Richmond Castle

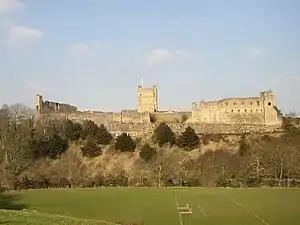
The castle seen from the south

Richmond Castle consists of four main parts: a triangular main enclosure, an outer enclosure to the east, a keep at the northern corner of the main enclosure, and a small enclosure around the keep.